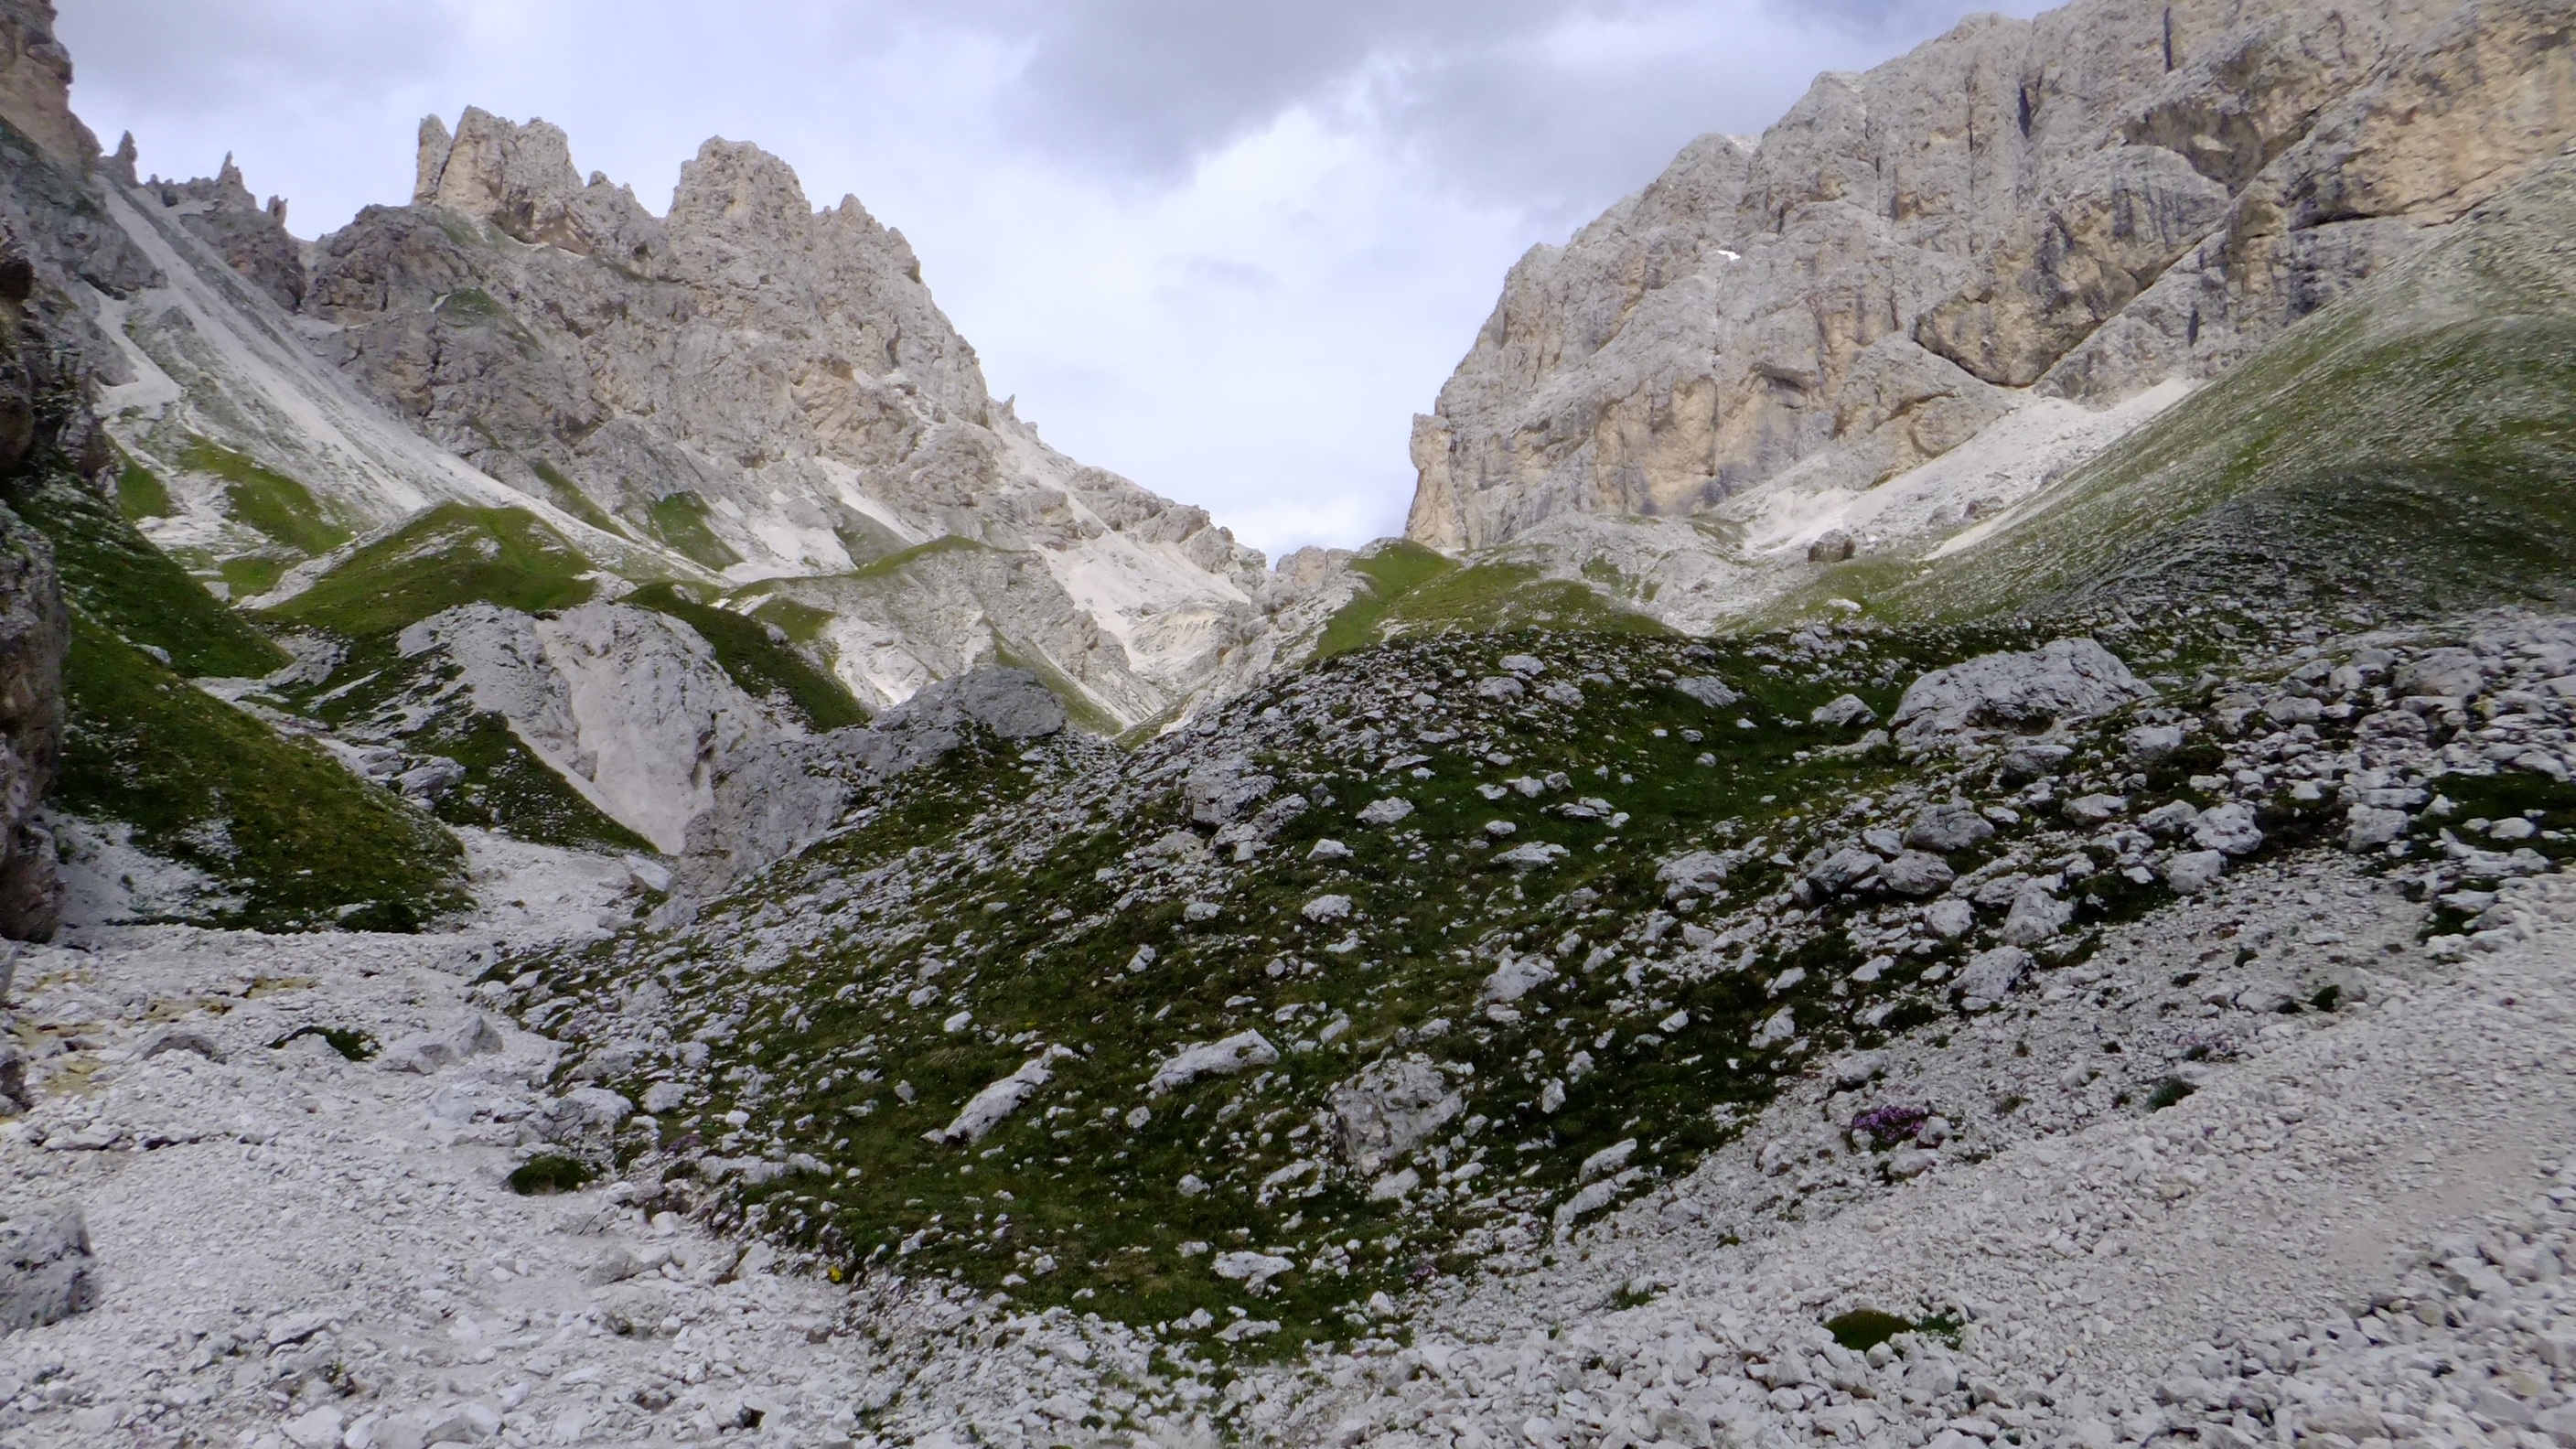
rock, wilderness, walking, mountain, trail, adventure, valley, mountain range, hike, terrain, ridge, geology, mountains, alps, violet, badlands, ravine, plateau, cirque, wadi, moraine, dolomites, landform, mountain pass, geographical feature, mountainous landforms, glacial landform, geological phenomenon